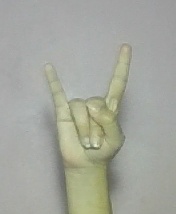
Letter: la